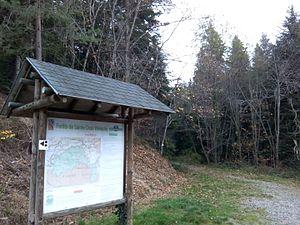
Forêt de Sainte-Croix-Volvestre
Sainte-Croix-Volvestre est une commune française, située dans le département de l'Ariège en région Occitanie.
La forêt de Sainte-Croix-Volvestre est un massif forestier situé dans le sud-ouest de la France, dans le département de l'Ariège, sur la commune de Sainte-Croix-Volvestre en Volvestre, dans le massif des Petites Pyrénées. Elle fait partie du parc naturel régional des Pyrénées ariégeoises.